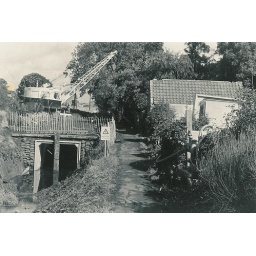
23rd September 1983. Laying box culverts in Car Dyke on prepared bed and covering them over.